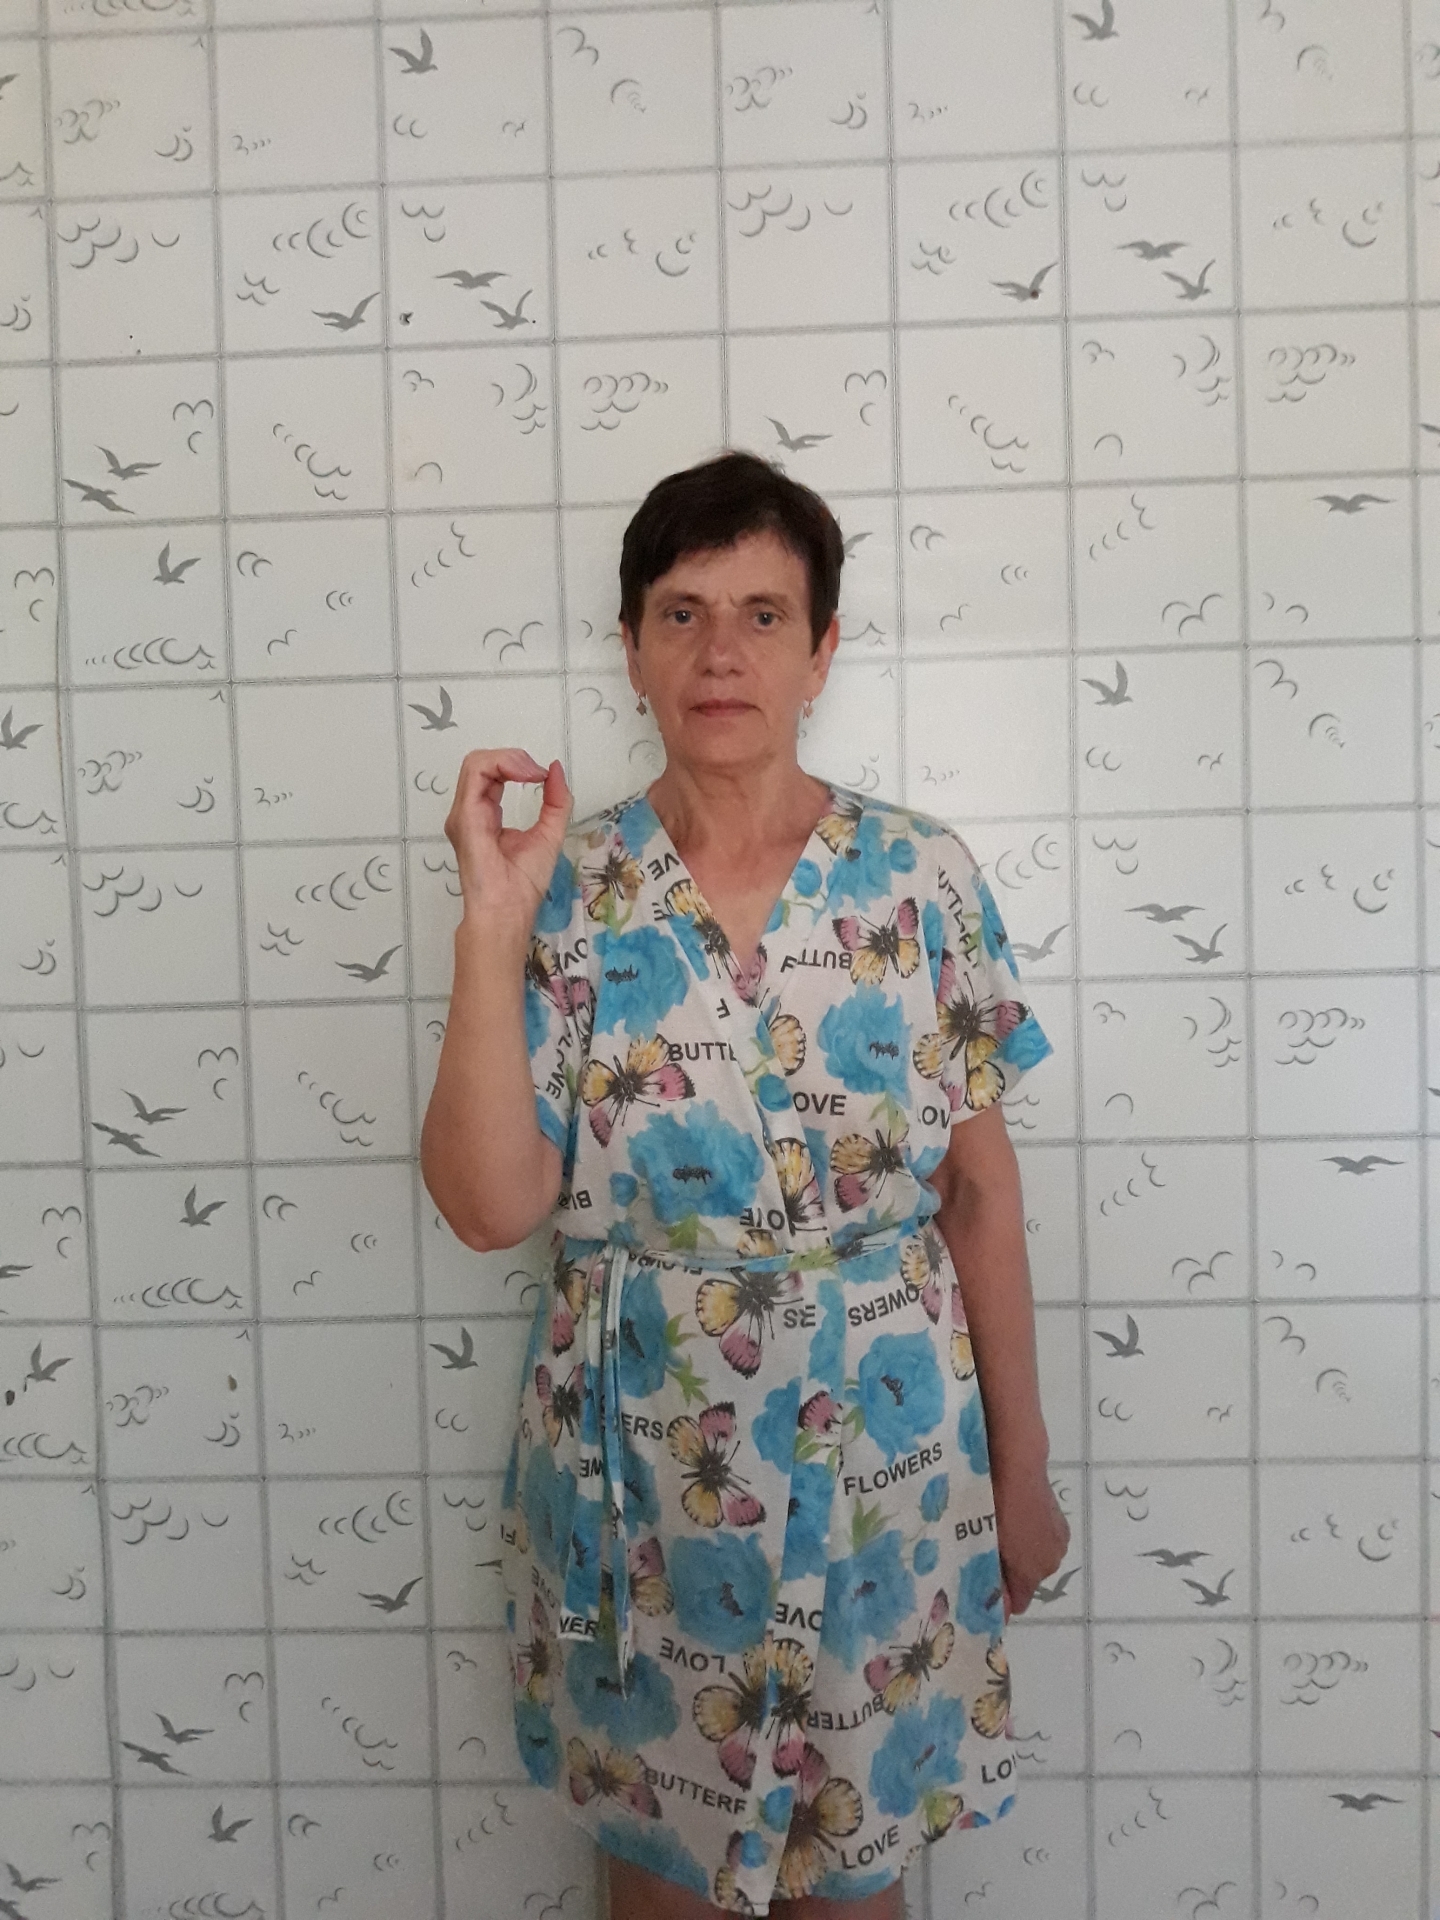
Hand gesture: grip